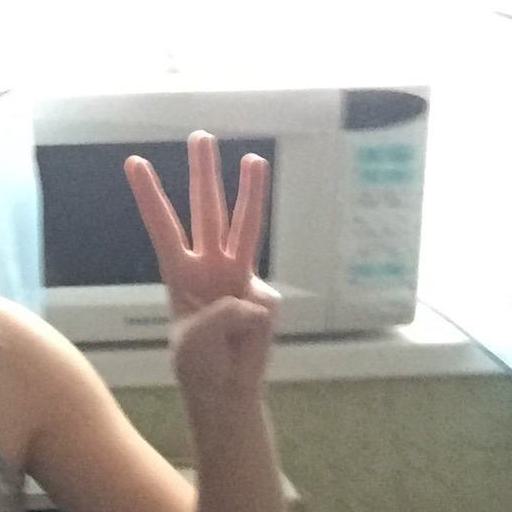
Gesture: three